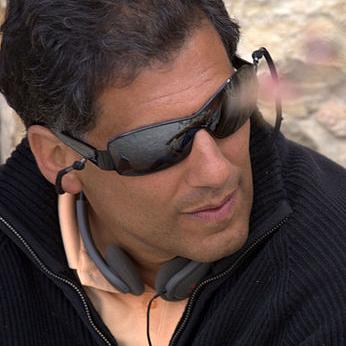
Age: 51